Saskatchewan Highway 955

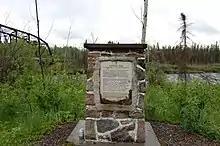
Highway 955 crosses Clearwater River

Highway 955, also known as Semchuk Trail, is a provincial highway in the Canadian province of Saskatchewan. It runs from Highway 155 near La Loche to Cluff Lake mine. The mine has been closed since the early 2000s and its adjacent airstrip is also closed now, meaning there are no formal services (such as gas stations) at the northern turn-around point. Drivers using the route need to carry extra fuel and other supplies, including spare tires owing to the sharp gravel used on the road. The name "Semchuk Trail" comes from Martin Semchuk who, along with John F. Midgett, and Jonas Clarke, were involved in building the original trail in 1955–56.